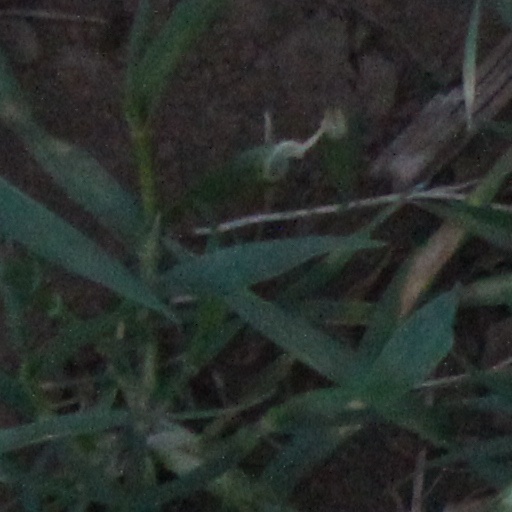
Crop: wheat